Exeter and South Devon Volunteers

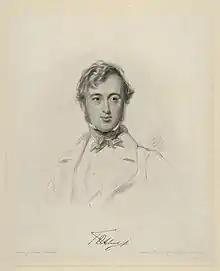
Sir Thomas Dyke Acland, Bt, CO and later Hon Colonel, 3rd Volunteer Battalion.

The Exeter & South Devon Volunteers was the premier unit of Britain's Volunteer Force. Formed in 1852 it went on to become a battalion of the Devonshire Regiment. Both its active service battalions went to garrison India on the outbreak of the First World War, and then saw action in Mesopotamia and Palestine. In the Second World War, the battalion served in the garrison of Gibraltar. It continued in the postwar Territorial Army until it was merged with other West Country units. Its successors today serve in a reserve battalion of The Rifles.